List of neighborhoods in North Bergen, New Jersey

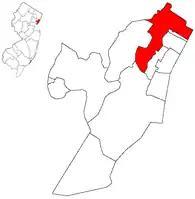
Map highlighting North Bergen within Hudson County. Inset: Location of Hudson County in New Jersey.

The following is a list of neighborhoods in North Bergen, New Jersey.